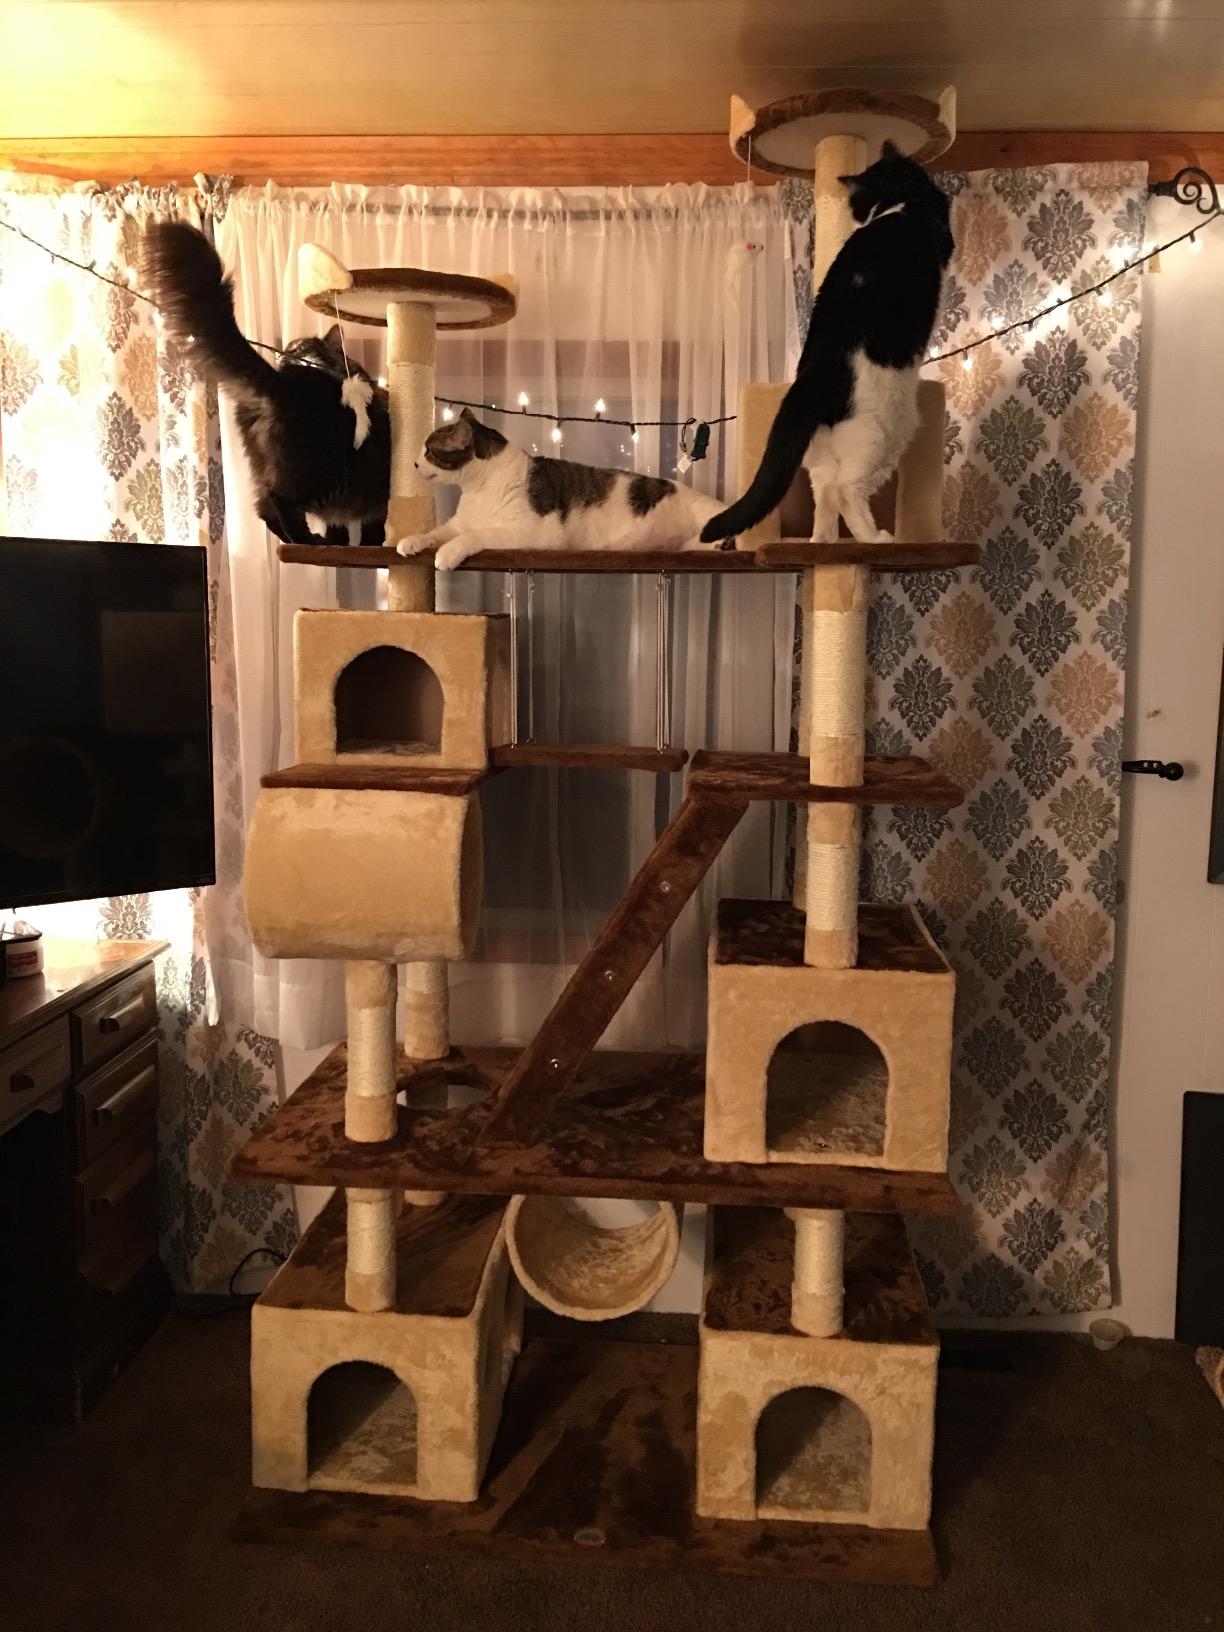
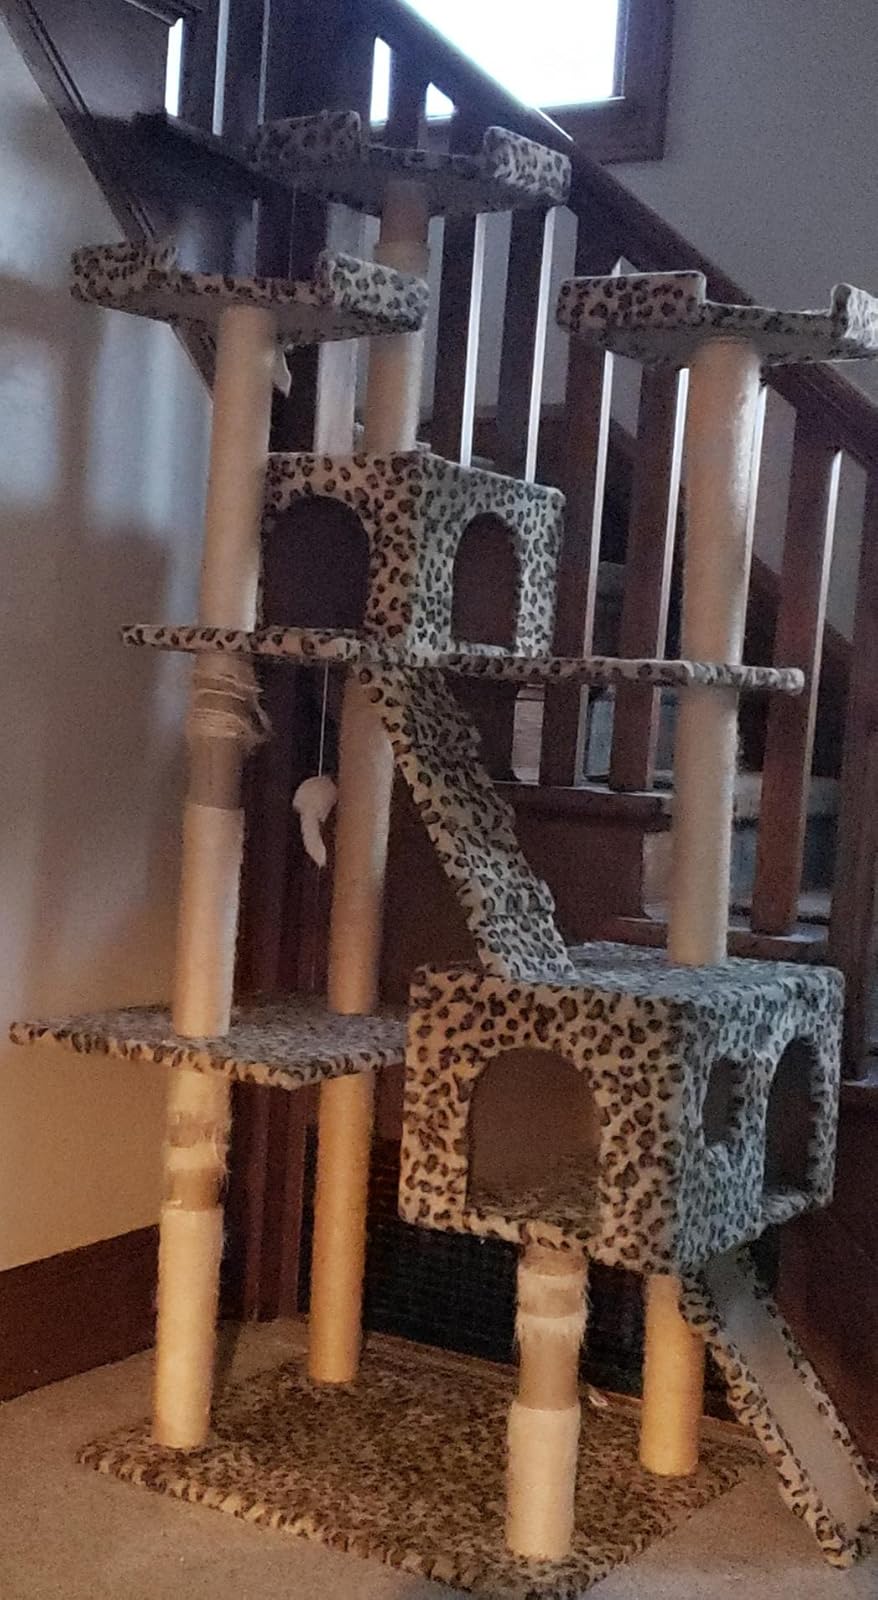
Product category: items_cat tree
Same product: no